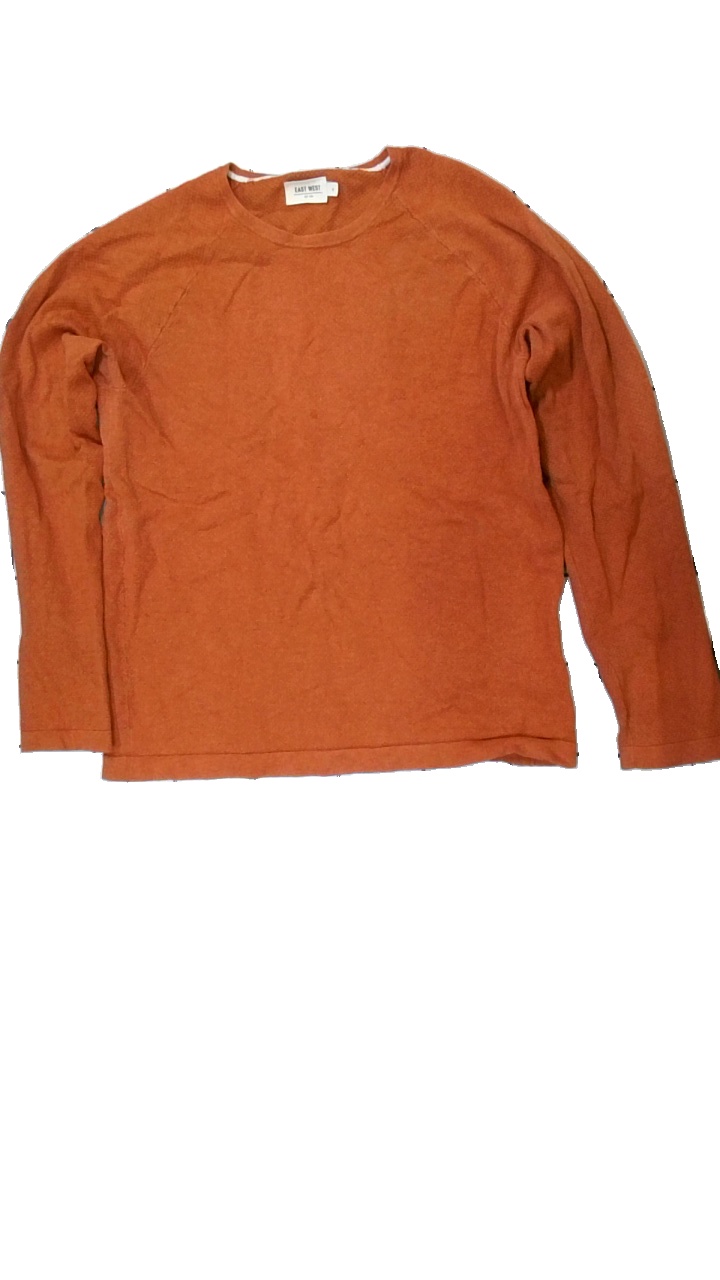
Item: Sweater (Men)
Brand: East West
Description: brun långärmad tröja, urtvättad
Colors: Brown
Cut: Regular
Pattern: Other
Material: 100% cotton
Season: All
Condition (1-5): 2
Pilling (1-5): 2
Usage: Export
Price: <50